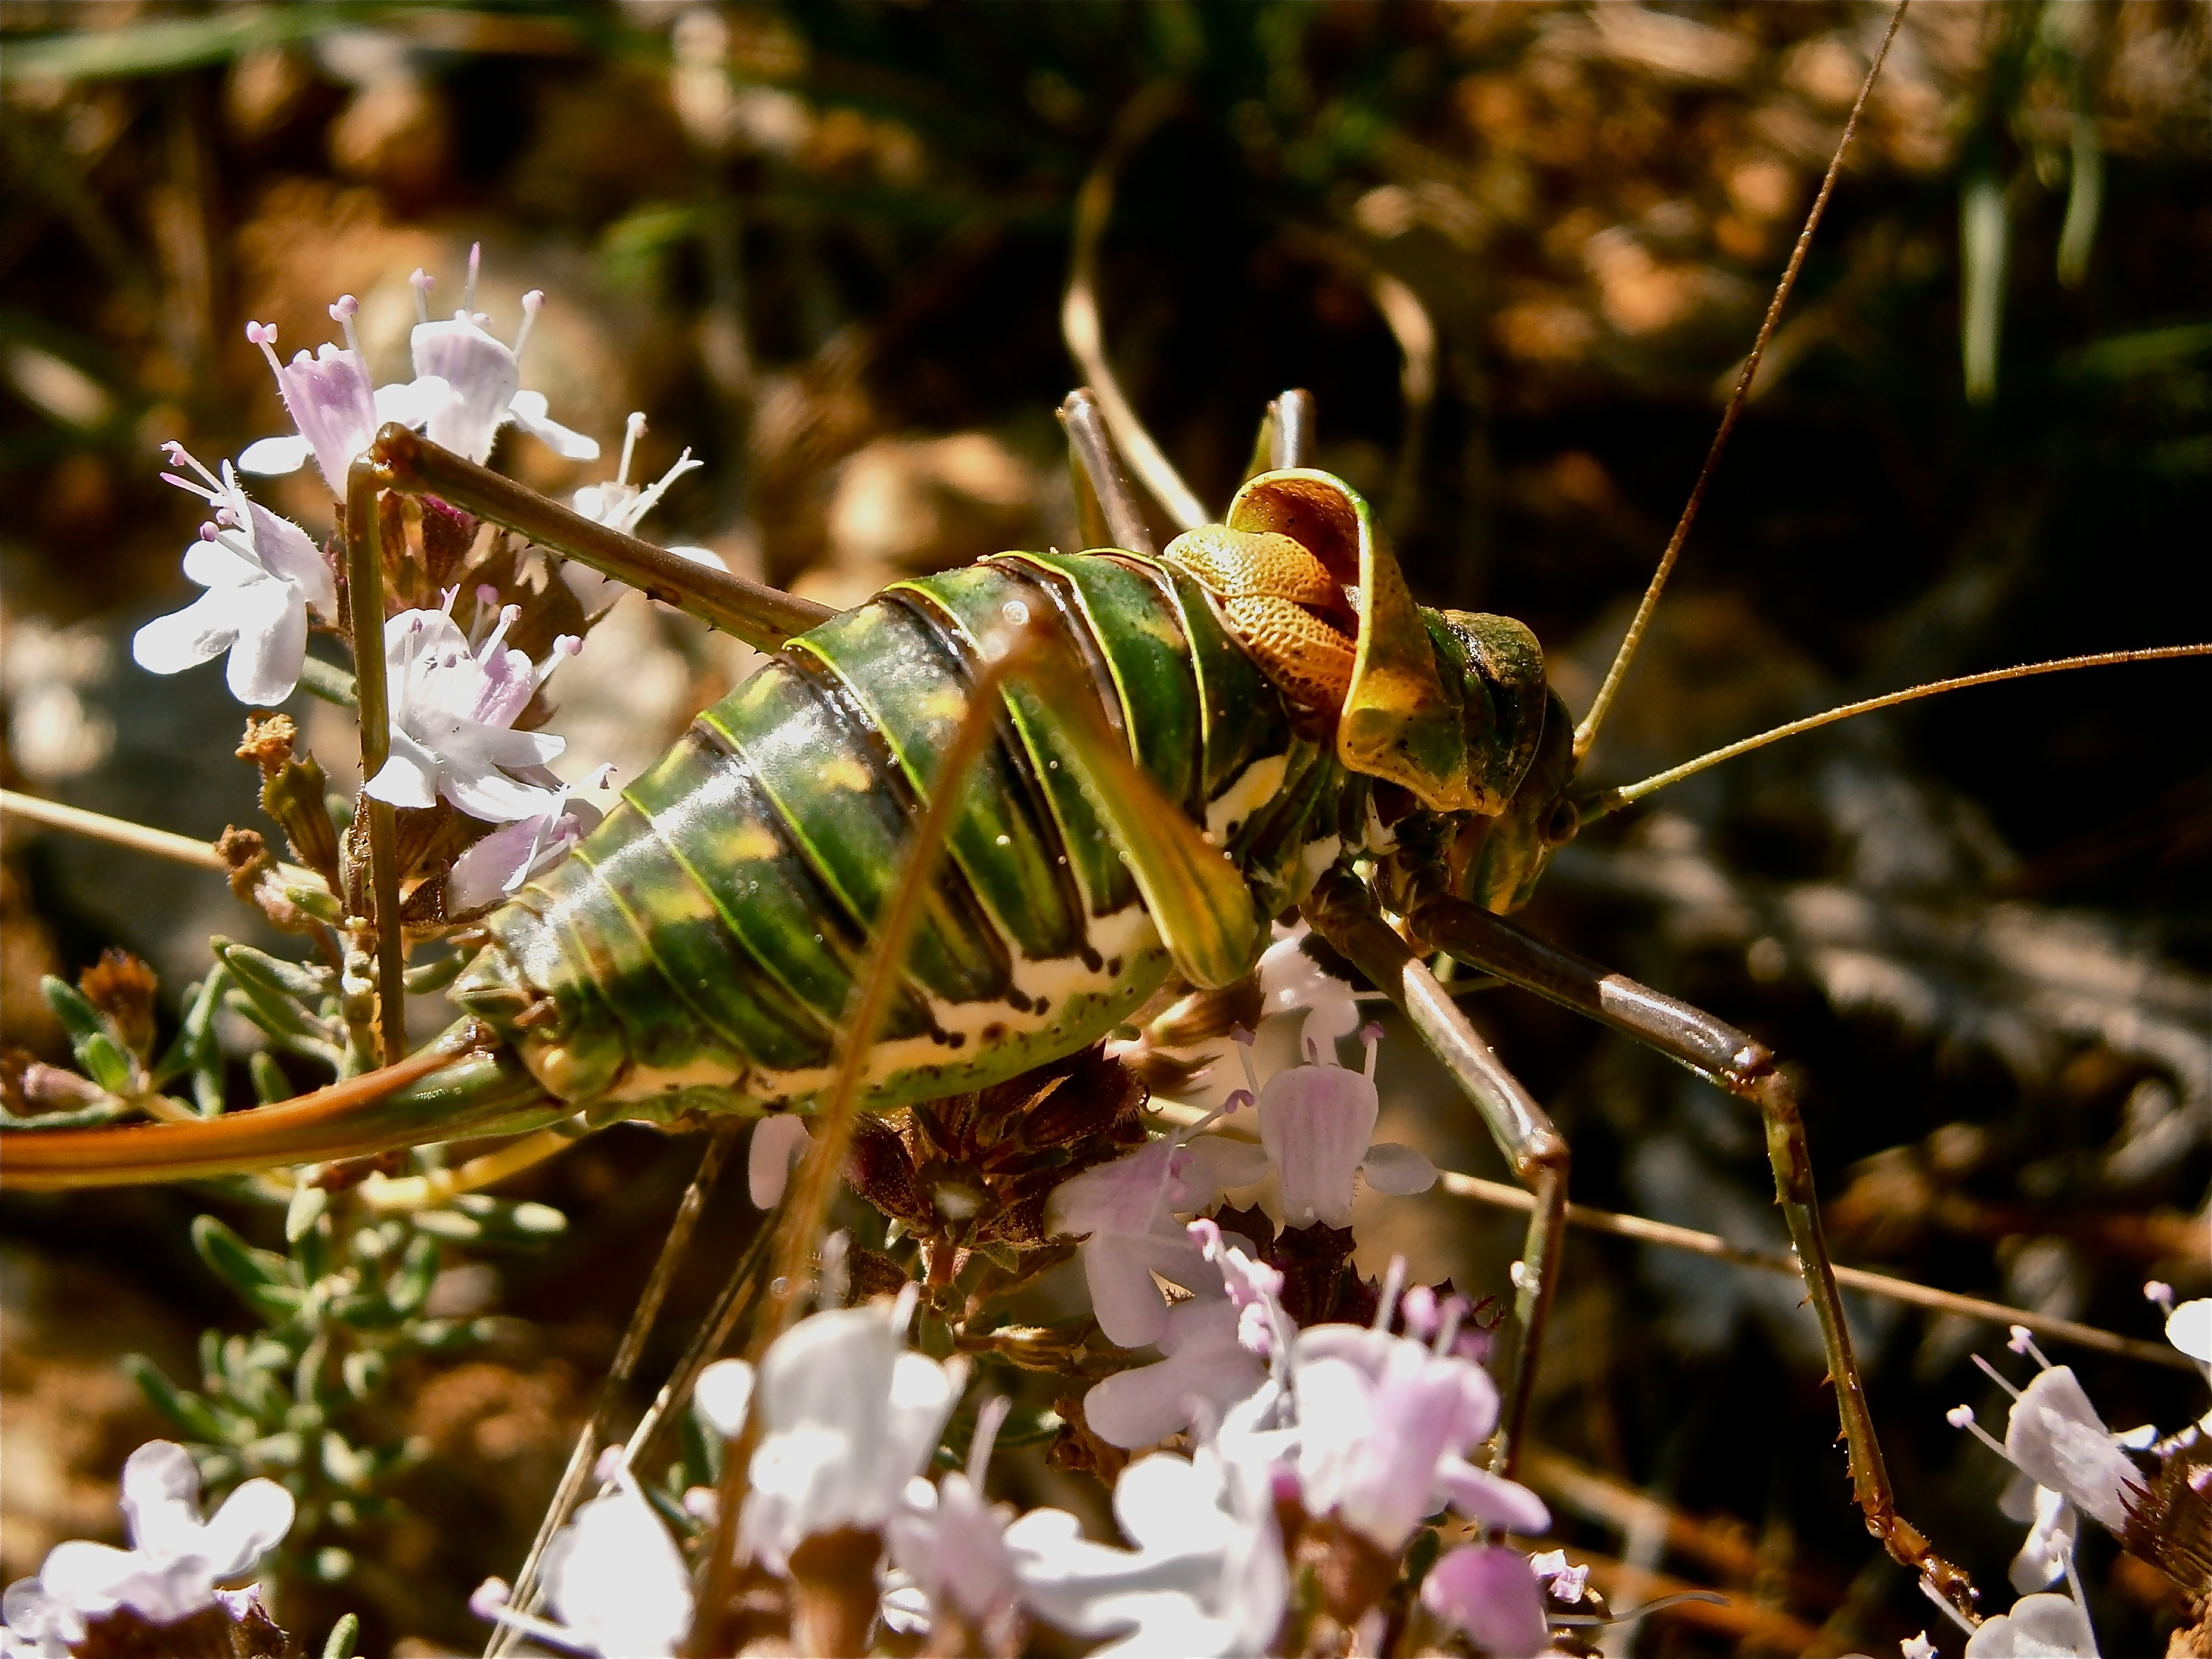
nature, forest, plant, insect, flora, invertebrate, pest, grasshopper, locust, macro photography, arthropod, membrane winged insect, cricket like insect